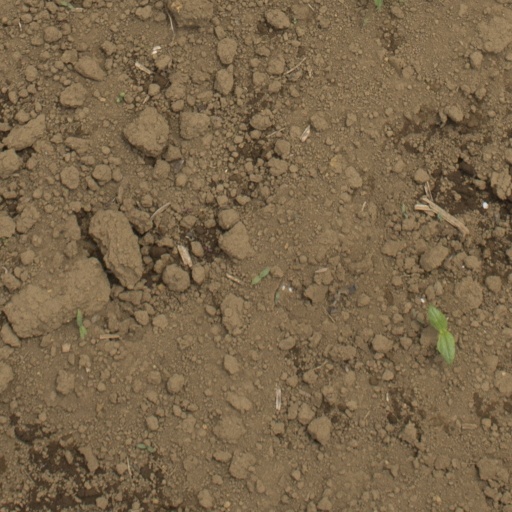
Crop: Jerusalem artichoke